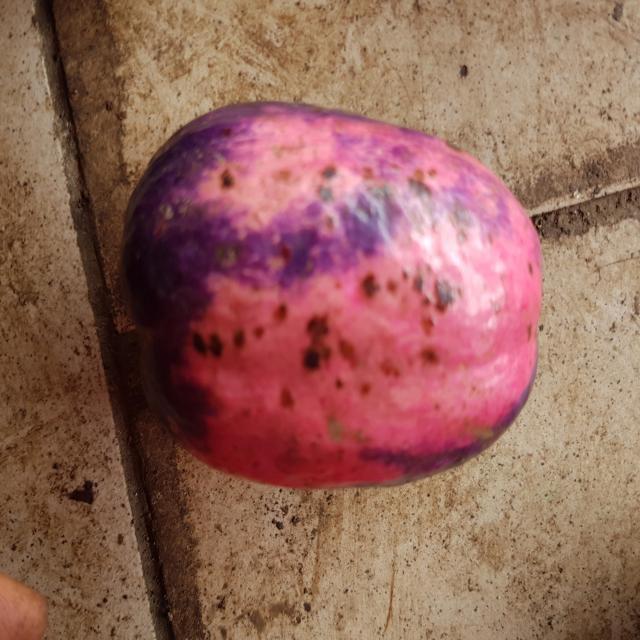
Plum grade: unripe